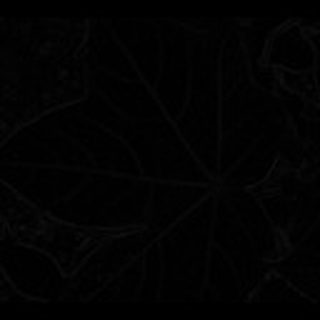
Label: healthy_cotton